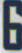
Number: 6